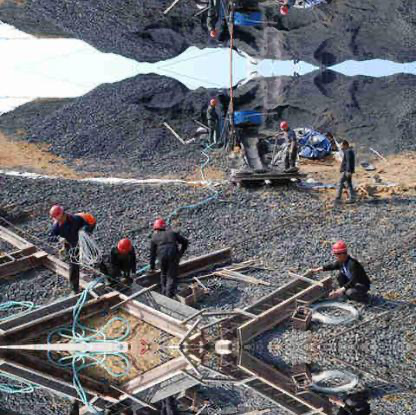
Objects in the image:
label: helmet
label: helmet
label: helmet
label: helmet
label: helmet
label: head
label: helmet